United States war plans (1945–1950)

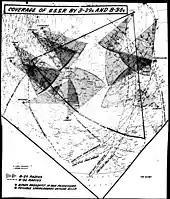
map shows coverage of much of the USSR from bases in Europe, the Middle East and Japan. However, on the bases in Germany, Italy and Okinawa are actually in US hands, and while the B-36 covers most of the USSR from Alaska, it not nuclear-capable.

The assumption that a hundred atomic bombs were available was not correct. The number of bombs in the stockpile was a closely-guarded secret in 1947. President Harry S. Truman was shocked when he was informed how small the stockpile really was. By June 1948, components for about fifty Fat Man and two Little Boy bombs were on hand. These were not whole and complete bombs, but components that had to be assembled by specially trained Armed Forces Special Weapons Project assembly teams known as special weapons units. A well-trained team could assemble a bomb in two days, but the teams that had assembled the bombs during the war had returned to civilian life. The first United States Army unit was formed in August 1947, followed by a second in December, and a third in March 1948. Bomb components would have to be delivered to the assembly teams at forward bases by transport aircraft.